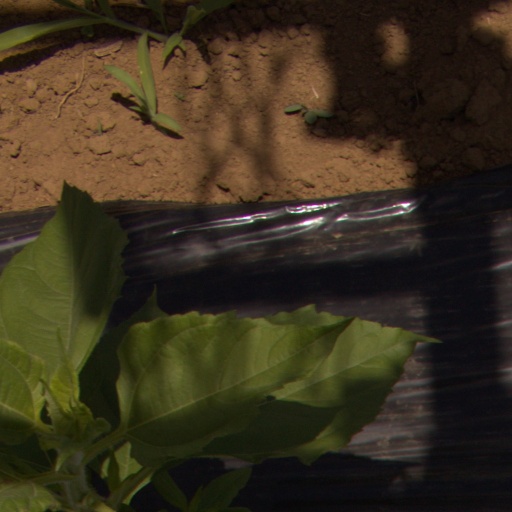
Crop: Jerusalem artichoke